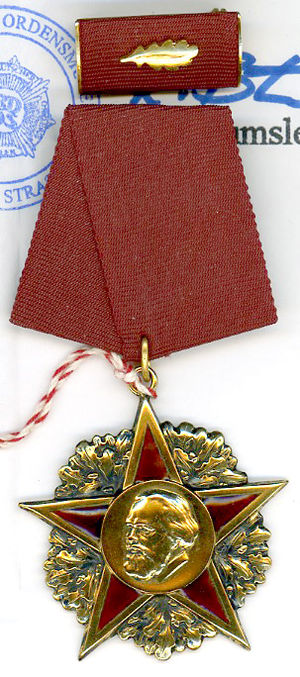
Karl Marx-ordenen
Karl Marx-ordenen
Karl Marx-ordenen var den vigtigste orden i Deutsche Demokratische Republik. Ordenen blev grundlagt 5. maj 1953 på 135-årsdagen for Karl Marx' fødsel efter anbefaling af Ministerrat der DDR. Karl Marx-ordenen havde én klasse. Den blev givet til personer, virksomheder, organisationer og militære grupper for ekseptionel fortjeneste i forhold til ideologi, kultur, økonomi og andet. Modtagere af ordenen fik også 20.000 Mark. Borgere fra andre lande kunne også blive tildelt ordenen.